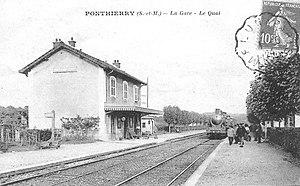
La gare de Ponthierry - Pringy est une gare ferroviaire française de la ligne de Corbeil-Essonnes à Montereau, située dans la commune de Saint-Fargeau-Ponthierry, dans le département de Seine-et-Marne en région Île-de-France.